Semur-en-Vallon

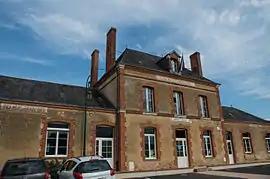
The school of Semur-en-Vallon

Semur-en-Vallon is a commune in the Sarthe department in the region of Pays de la Loire in north-western France.